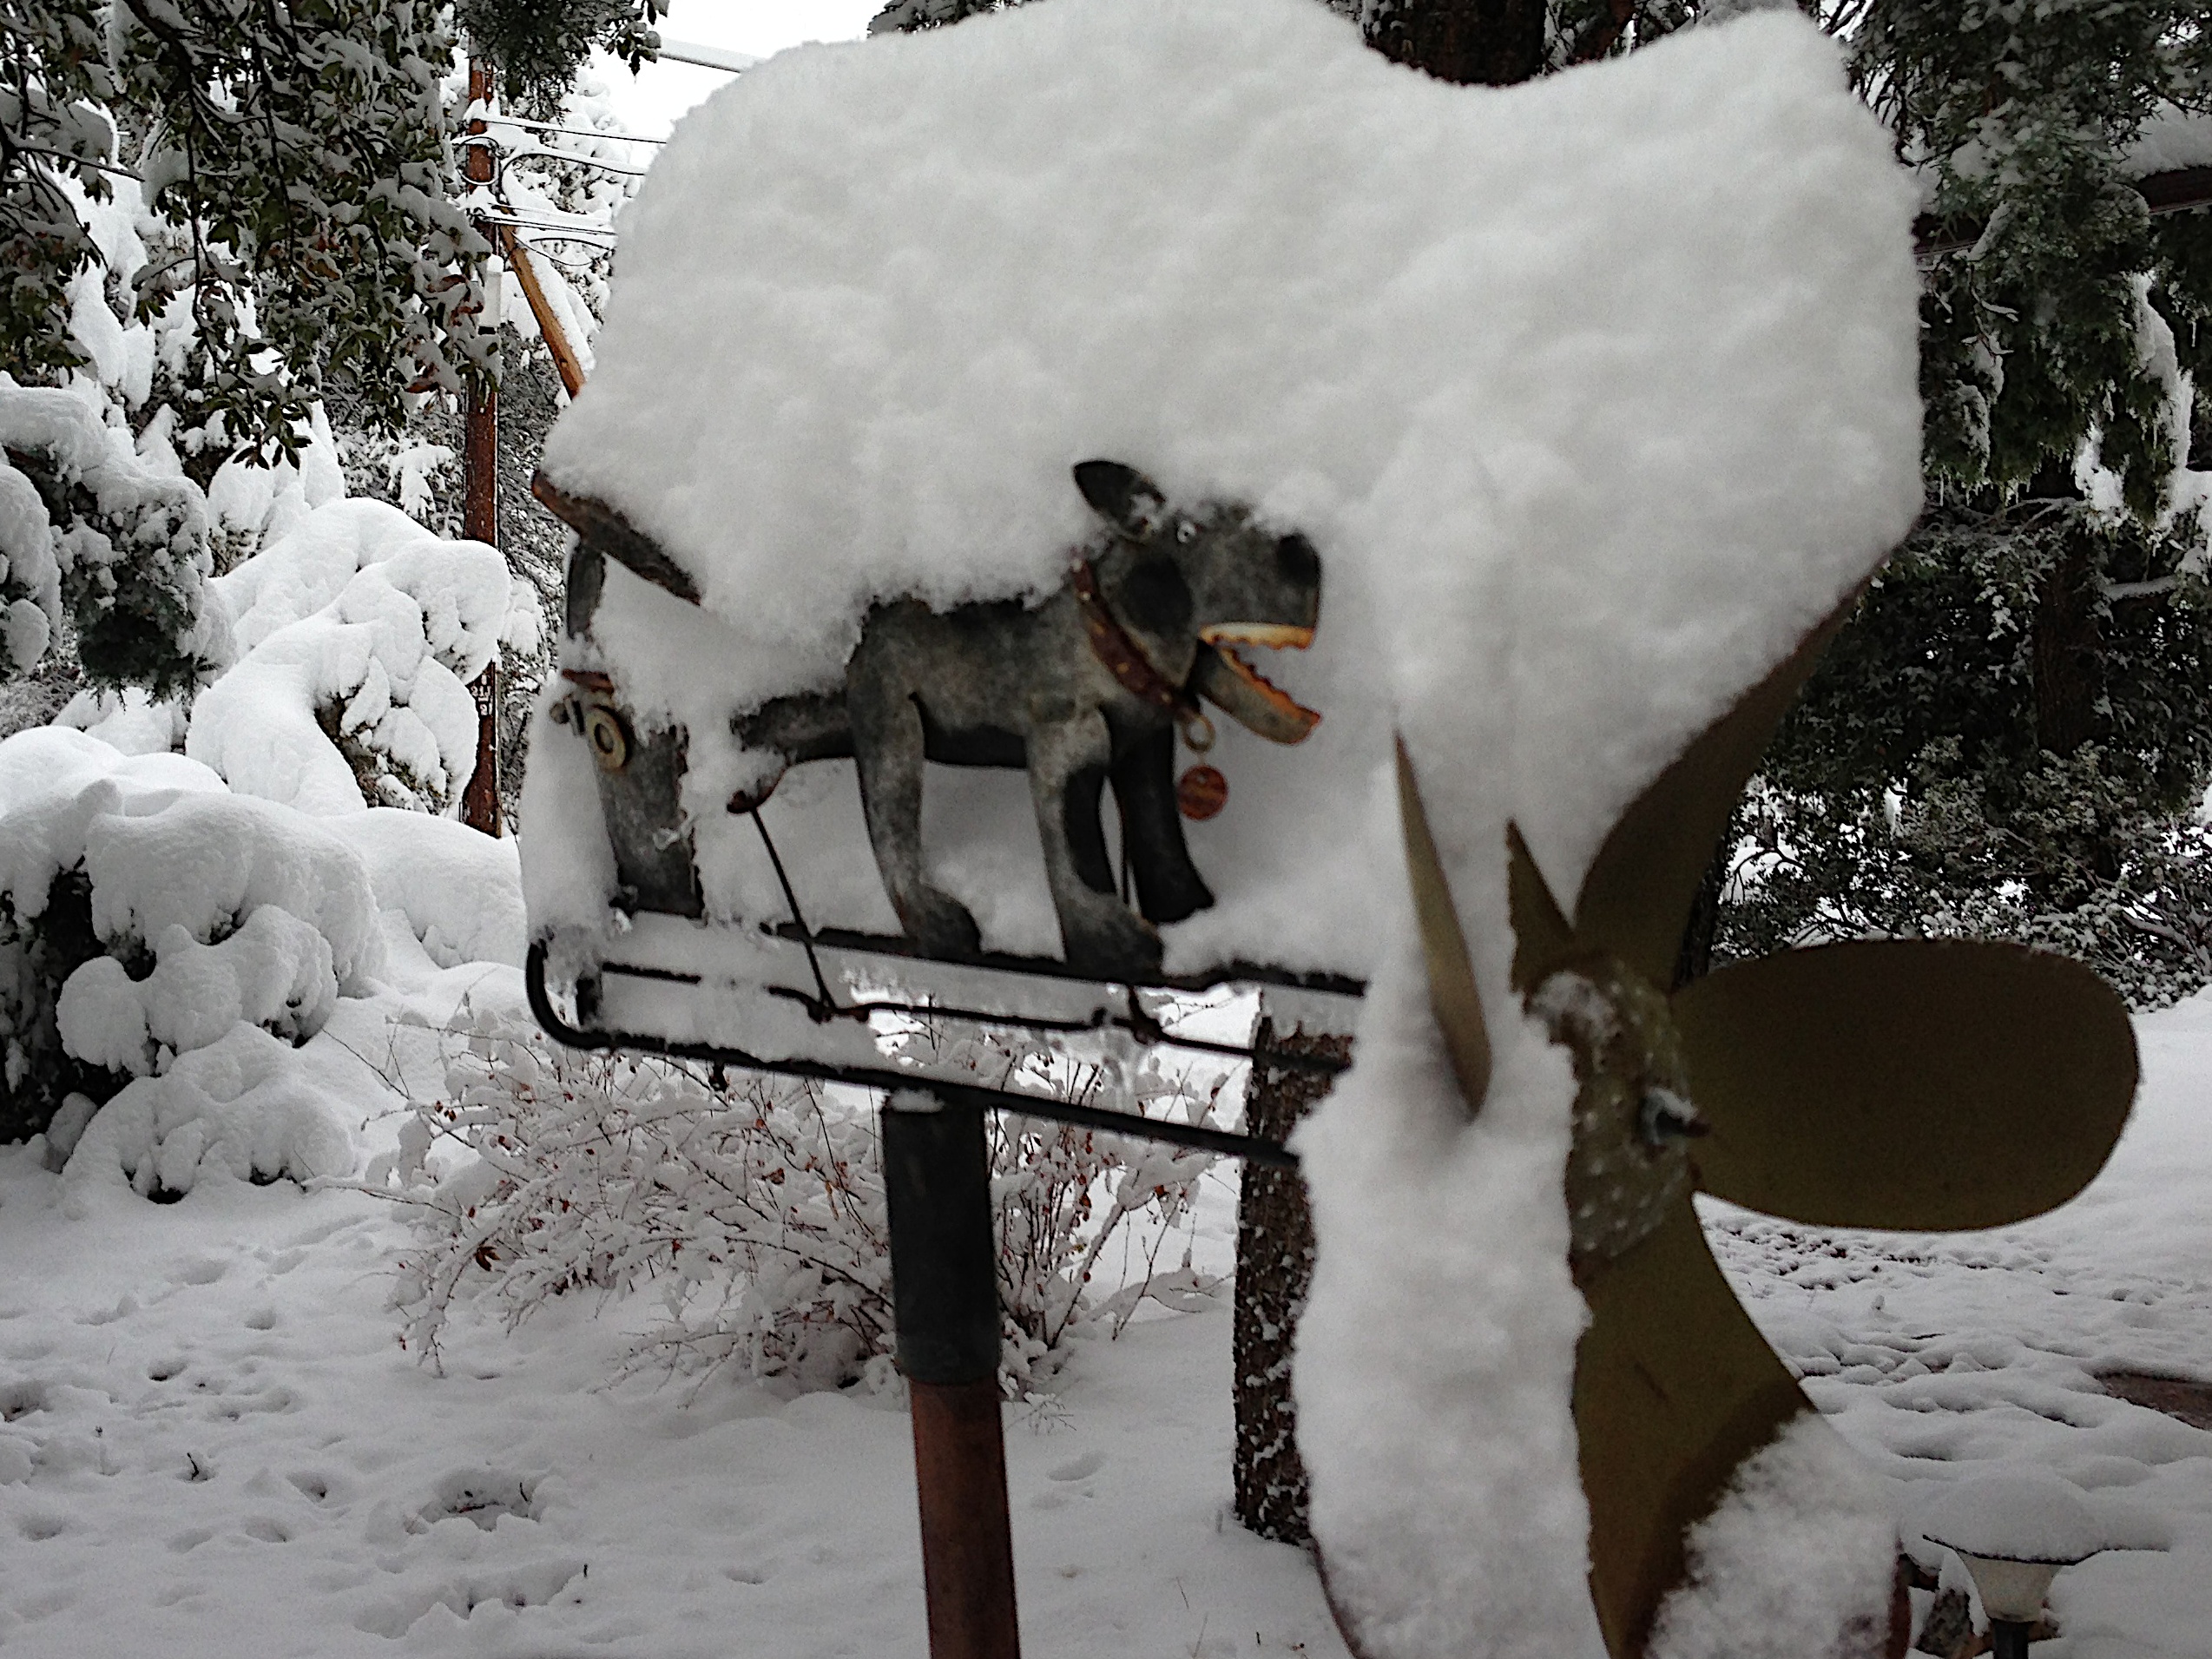
tree, snow, winter, ice, weather, season, spike, blizzard, freezing, winter storm